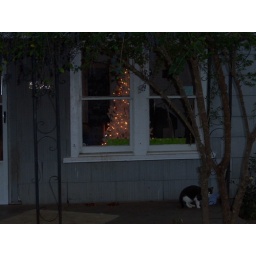
xmas tree in window